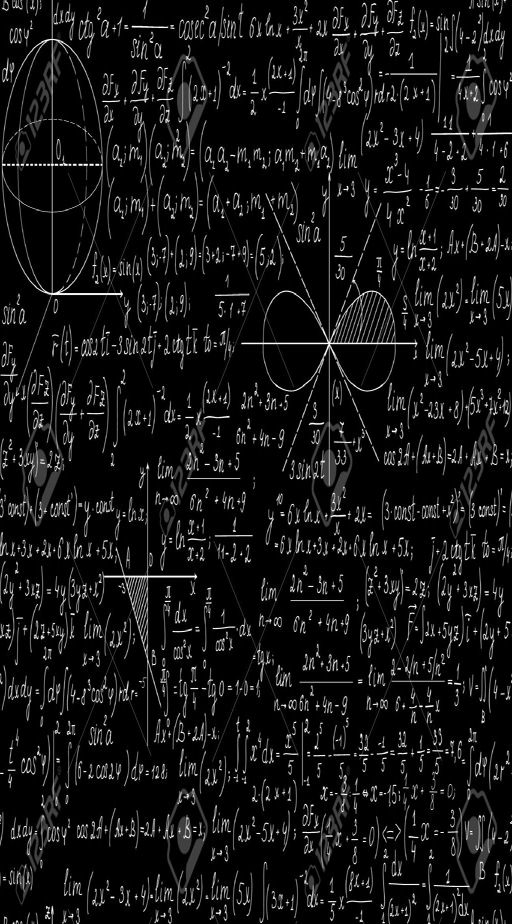
mathematical seamless pattern with plots and equations you can use any color of background stock vector